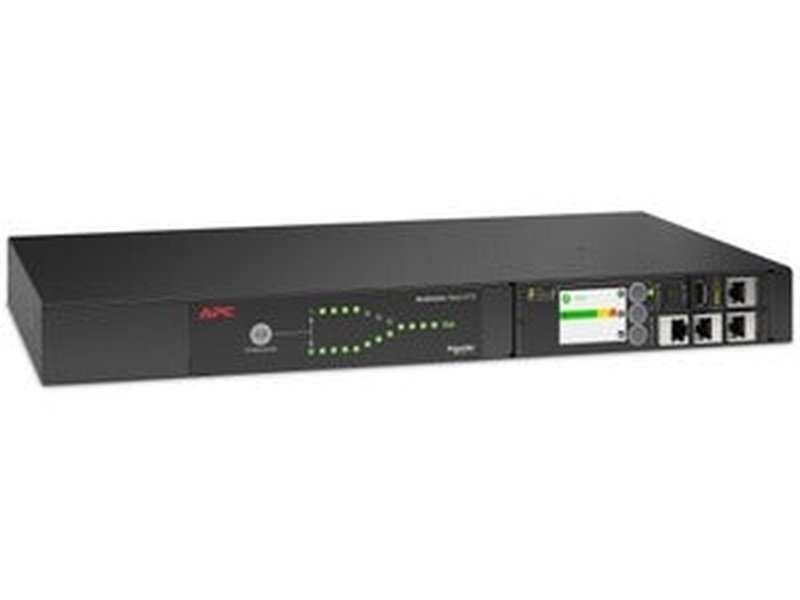
APC Electric NetShelter Automatic Transfer Switch 16A
Brand: APC
Overview APC Electric NetShelter Automatic Transfer Switch Specifications Receptacles 1 x IEC 60320 C19 8 x IEC 60320 C13 Form Factor Rack-mountable Rack Height 1U Product Color Black Current 16 A
Category: Electronics > Electronics Accessories > Power > UPS Accessories